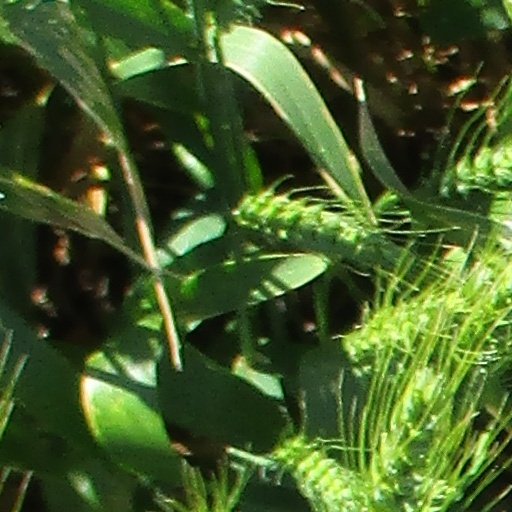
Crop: wheat